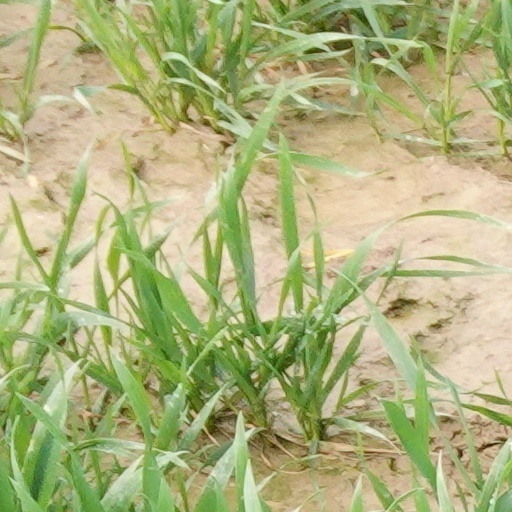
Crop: wheat